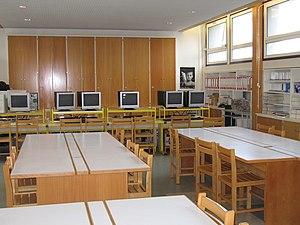
Ceci est la salle multimédia du CDI de PMC
La formation en ligne, terme recommandé en France par la DGLFLF, ou encore l'apprentissage en ligne, l'e-formation ou l'e-learning, désignent l'ensemble des solutions et moyens permettant l'apprentissage par des moyens électroniques. La formation en ligne inclut de cette façon des sites web éducatifs, la téléformation, l'enseignement télématique, ou encore l'e-training, notamment.